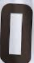
Number: 0